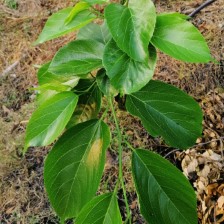
Variety: TaiwanMeacho